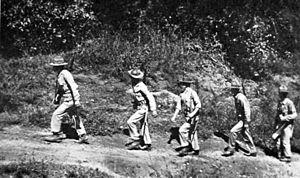
Patrouille de Marines américains à Haïti.
À l'origine, le pays d’Haiti, c'est-à-dire «Perles Des Antilles» ou «Pays de montagnes» en langue taïno, était peuplé par les indiens Taïnos ou Arawaks, peuple semi-sédentaire pacifique. Taïnos signifie "les hommes bons" dans leur propre langue, par opposition aux féroces indiens caraïbes. Lorsque Christophe Colomb accosta pour la première fois le 5 décembre 1492 et ne débarqua à terre que le 6 décembre 1492, le pays comptait probablement plusieurs dizaines de milliers d'habitants.
Philippe Sudre Dartiguenave, né le 6 avril 1862 à Anse-à-Veau et mort dans la même ville le 8 juillet 1926, est un avocat, écrivain et homme politique haïtien qui fut député puis sénateur avant d'être propulsé président de la République du 12 août 1915 au 15 mai 1922.
Haïti, en forme longue République d’Haïti, est un pays des Grandes Antilles occupant le tiers occidental de l’île d'Hispaniola, les deux tiers orientaux étant occupés par la République dominicaine. Sa capitale est Port-au-Prince et son point culminant est le pic la Selle.